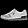
Label: Sneaker